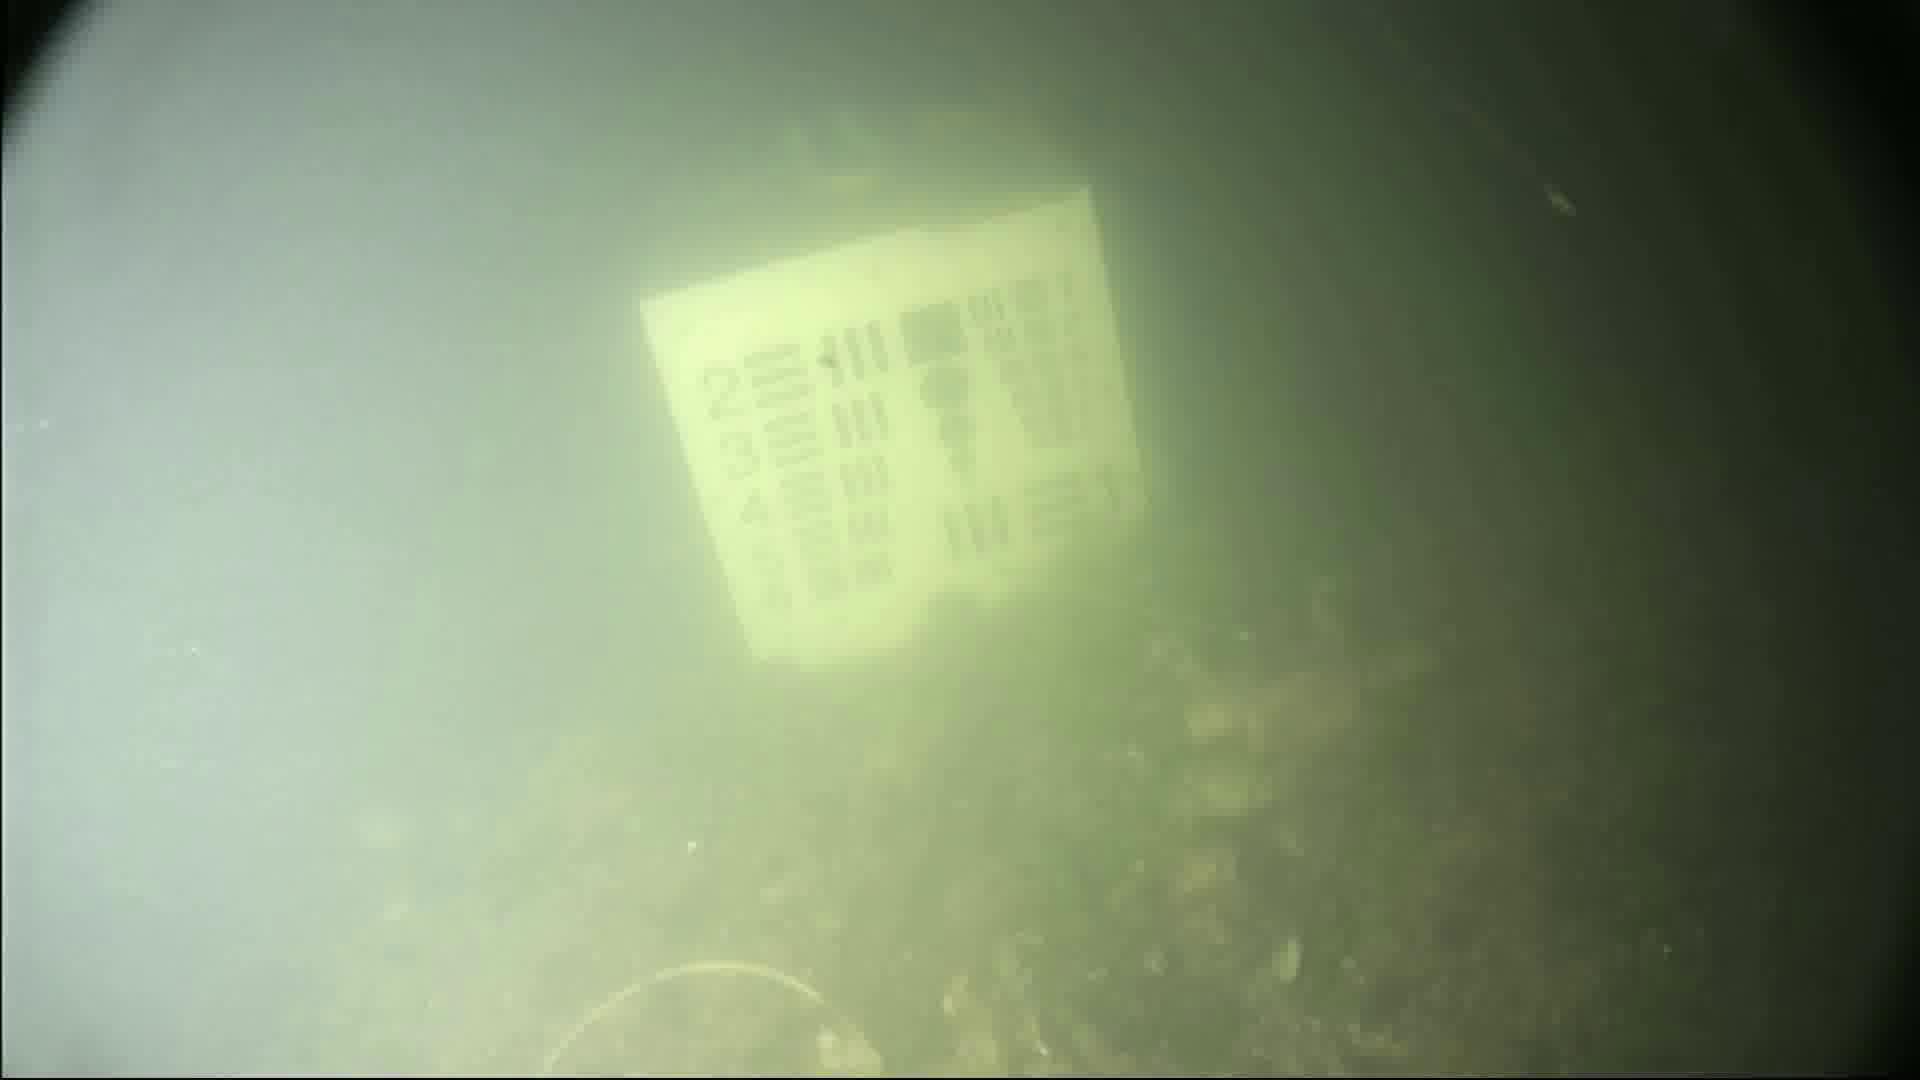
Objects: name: crab